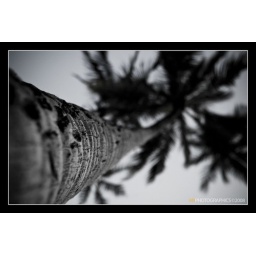
Feeling of short stature this tree towers over us, and protects us from the sky gremlins.